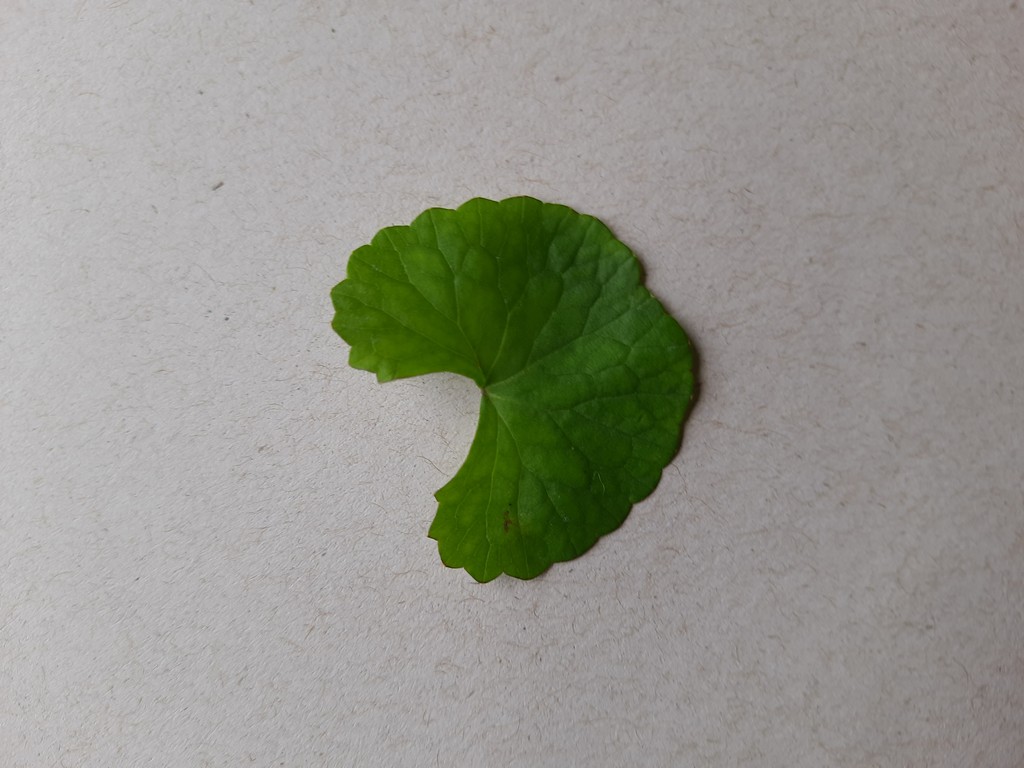
Label: Healthy